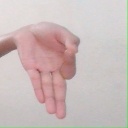
अक्षर: ज्ञ